Amazonas (Peruvian department)

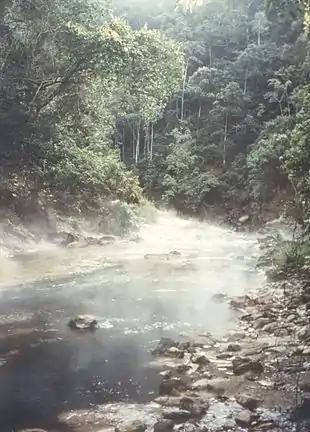
Hot springs in the Rupa Rupa Region

The department of Amazonas consists of regions covered by rainforests and mountain ranges. The rainforest zone predominates (72.93%) and it extends to the north over its oriental slope, up to the border with Ecuador in the summits of the Cordillera del Cóndor. The mountain range zone is located in the southern provinces of the Amazonas Region and it only includes 27.07% of its whole territorial surface.